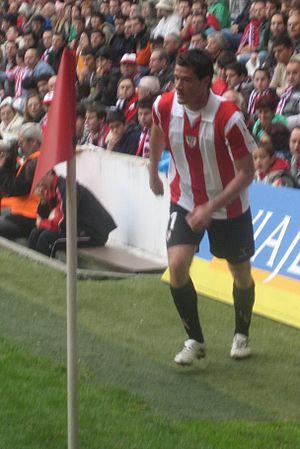
Igor Gabilondo del Campo est un footballeur espagnol, né le 10 février 1979 à Saint-Sébastien. Son poste de prédilection est milieu de terrain.